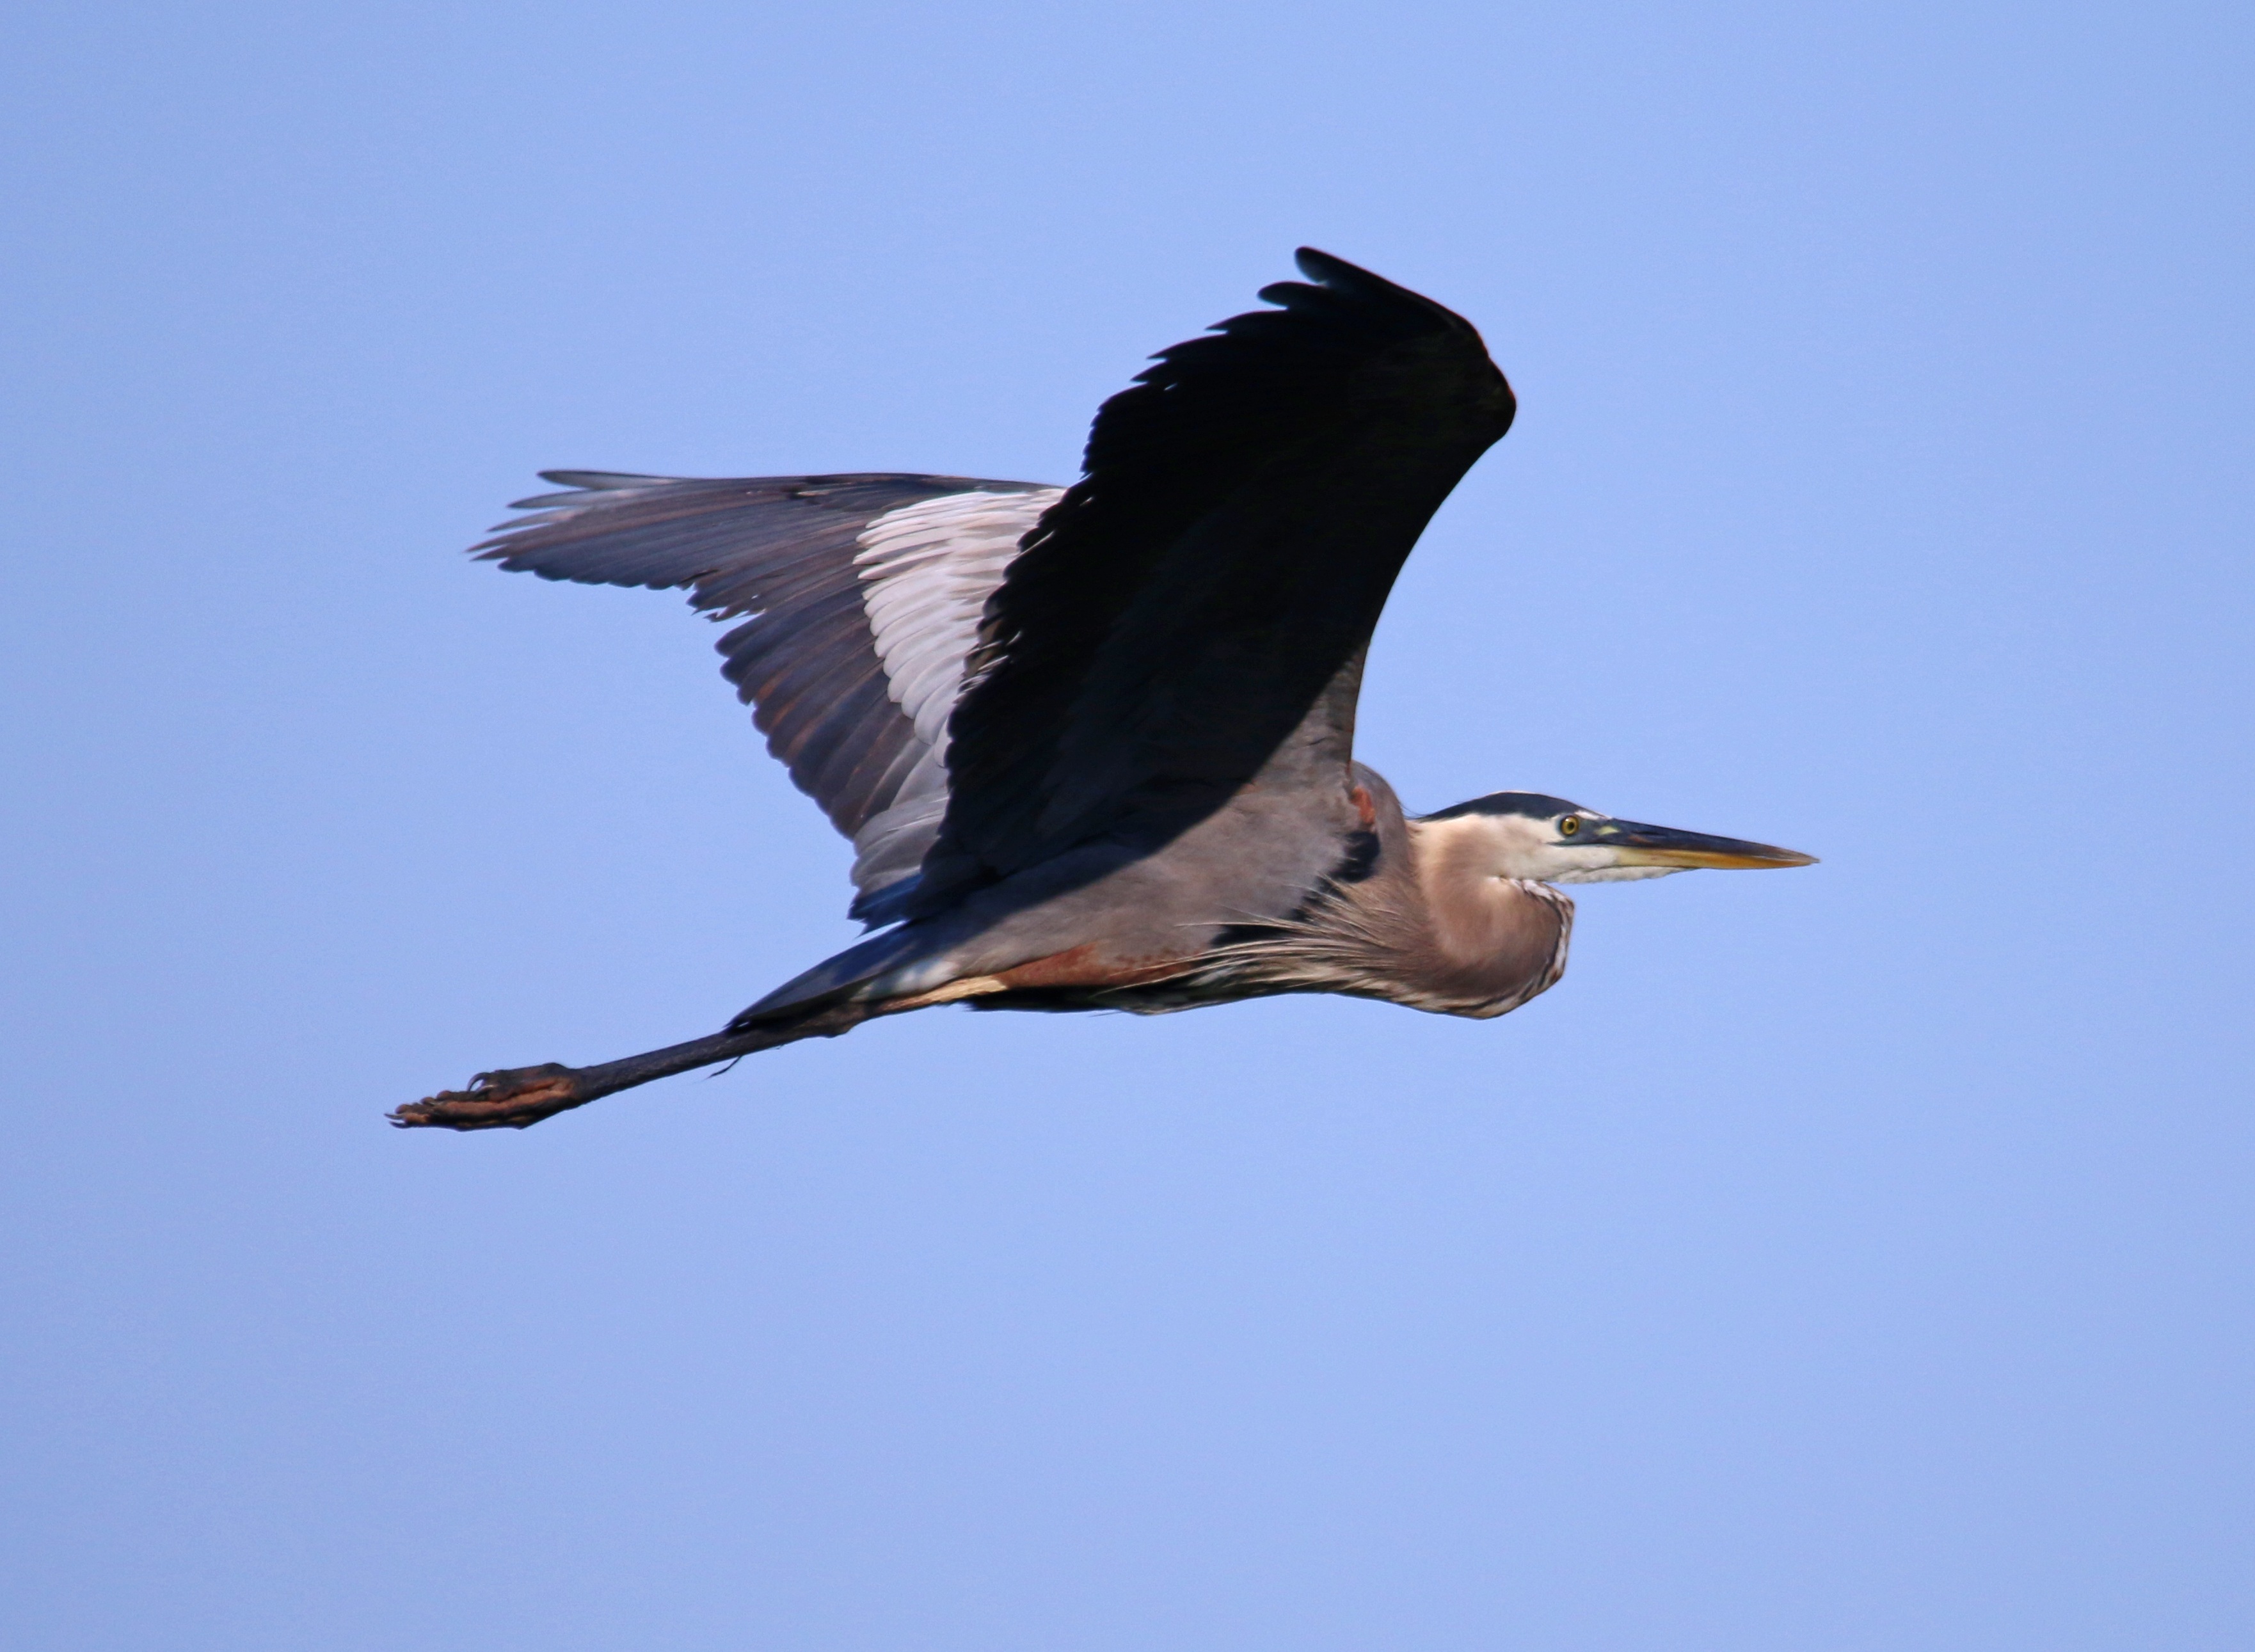
nature, outdoor, marsh, swamp, bird, wing, lake, wildlife, wild, standing, beak, fishing, color, flight, natural, blue, colorful, fauna, plumage, wading, great, feathers, wetland, vertebrate, heron, great blue heron, accipitriformes